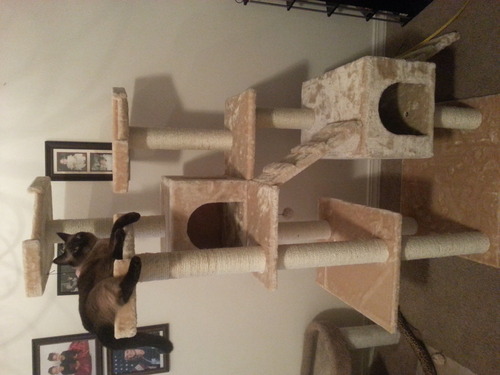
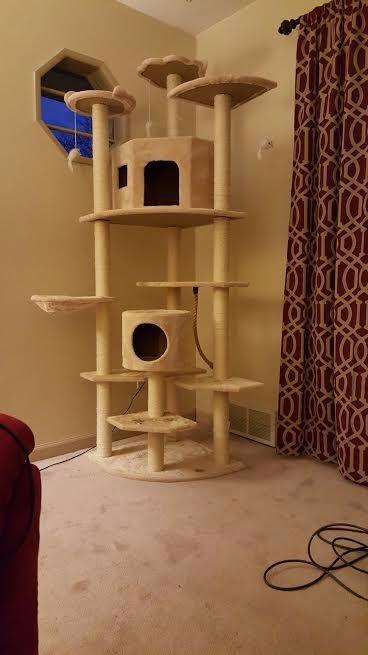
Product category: items_cat tree
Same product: no